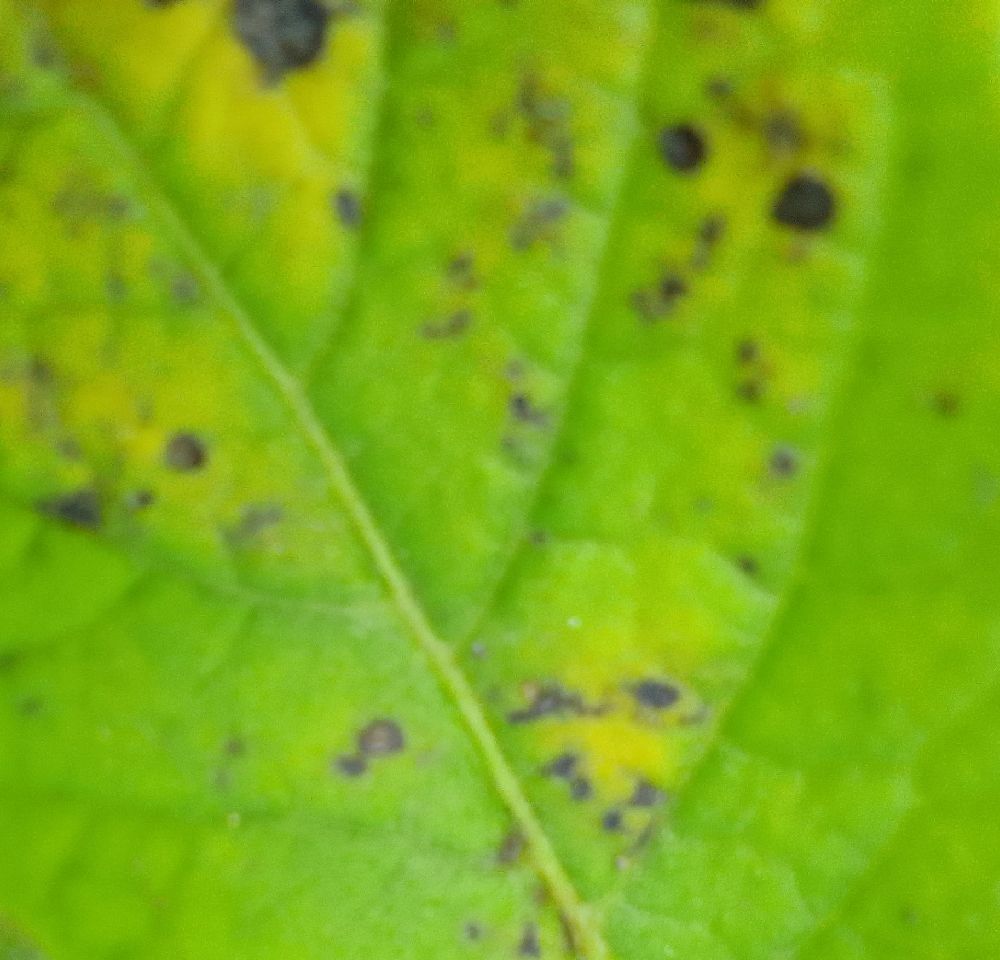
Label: Early blight